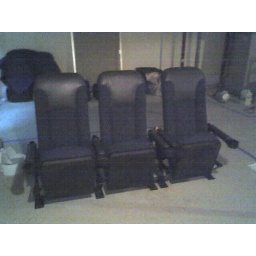
8 genuine highback theater seats in like-new condition. I love CraigsList!